Uppsala University Library

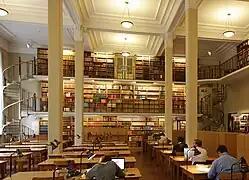
One of the reading rooms at Carolina Rediviva

The exact site of the library during its earliest years is not known, but the university from its foundation in 1477, was located on what became known as "Student Island" in the Fyris River, where the academy mill – now the provincial museum – was later built. In 1566, King Eric XIV donated the old chapter house, south of the Uppsala Cathedral, to be used for lectures. After the construction of the Gustavianum in the 1620s, this building was referred to as the "Collegium vetus" or "Gamla akademien" ("the old academy"), until it was renamed in 1704 through a decision of the consistory (university board) and called the "Academia Carolina", in honour of kings Charles IX, Charles XI and Charles XII. When a new library building was eventually constructed, it received the name "Carolina Rediviva", "the revived Carolina", in honour of the old building, but was located to an entirely different place.